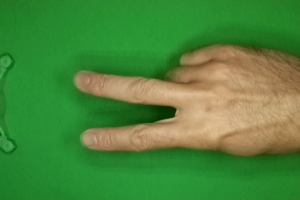
Label: scissors